Will Mackenzie

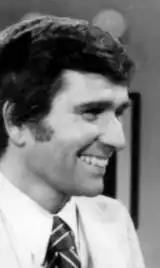
Mackenzie in 1975

Will Mackenzie (born July 24, 1938) is an American television director and actor.